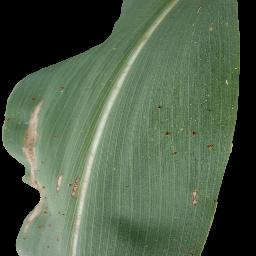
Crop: corn
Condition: (maize)_common_rust